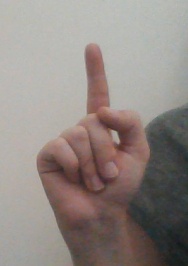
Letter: bb